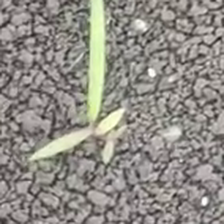
Weed species: Digitaria_SP_(Digitaria Sanguinalis )